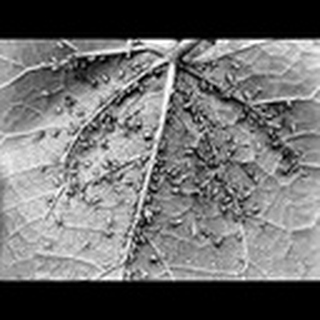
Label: cotton_aphids